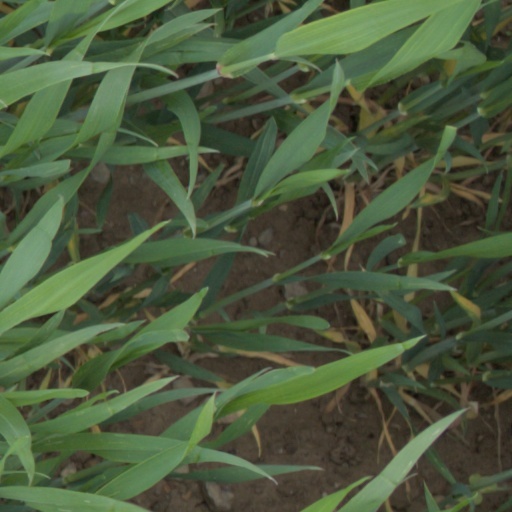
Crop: wheat